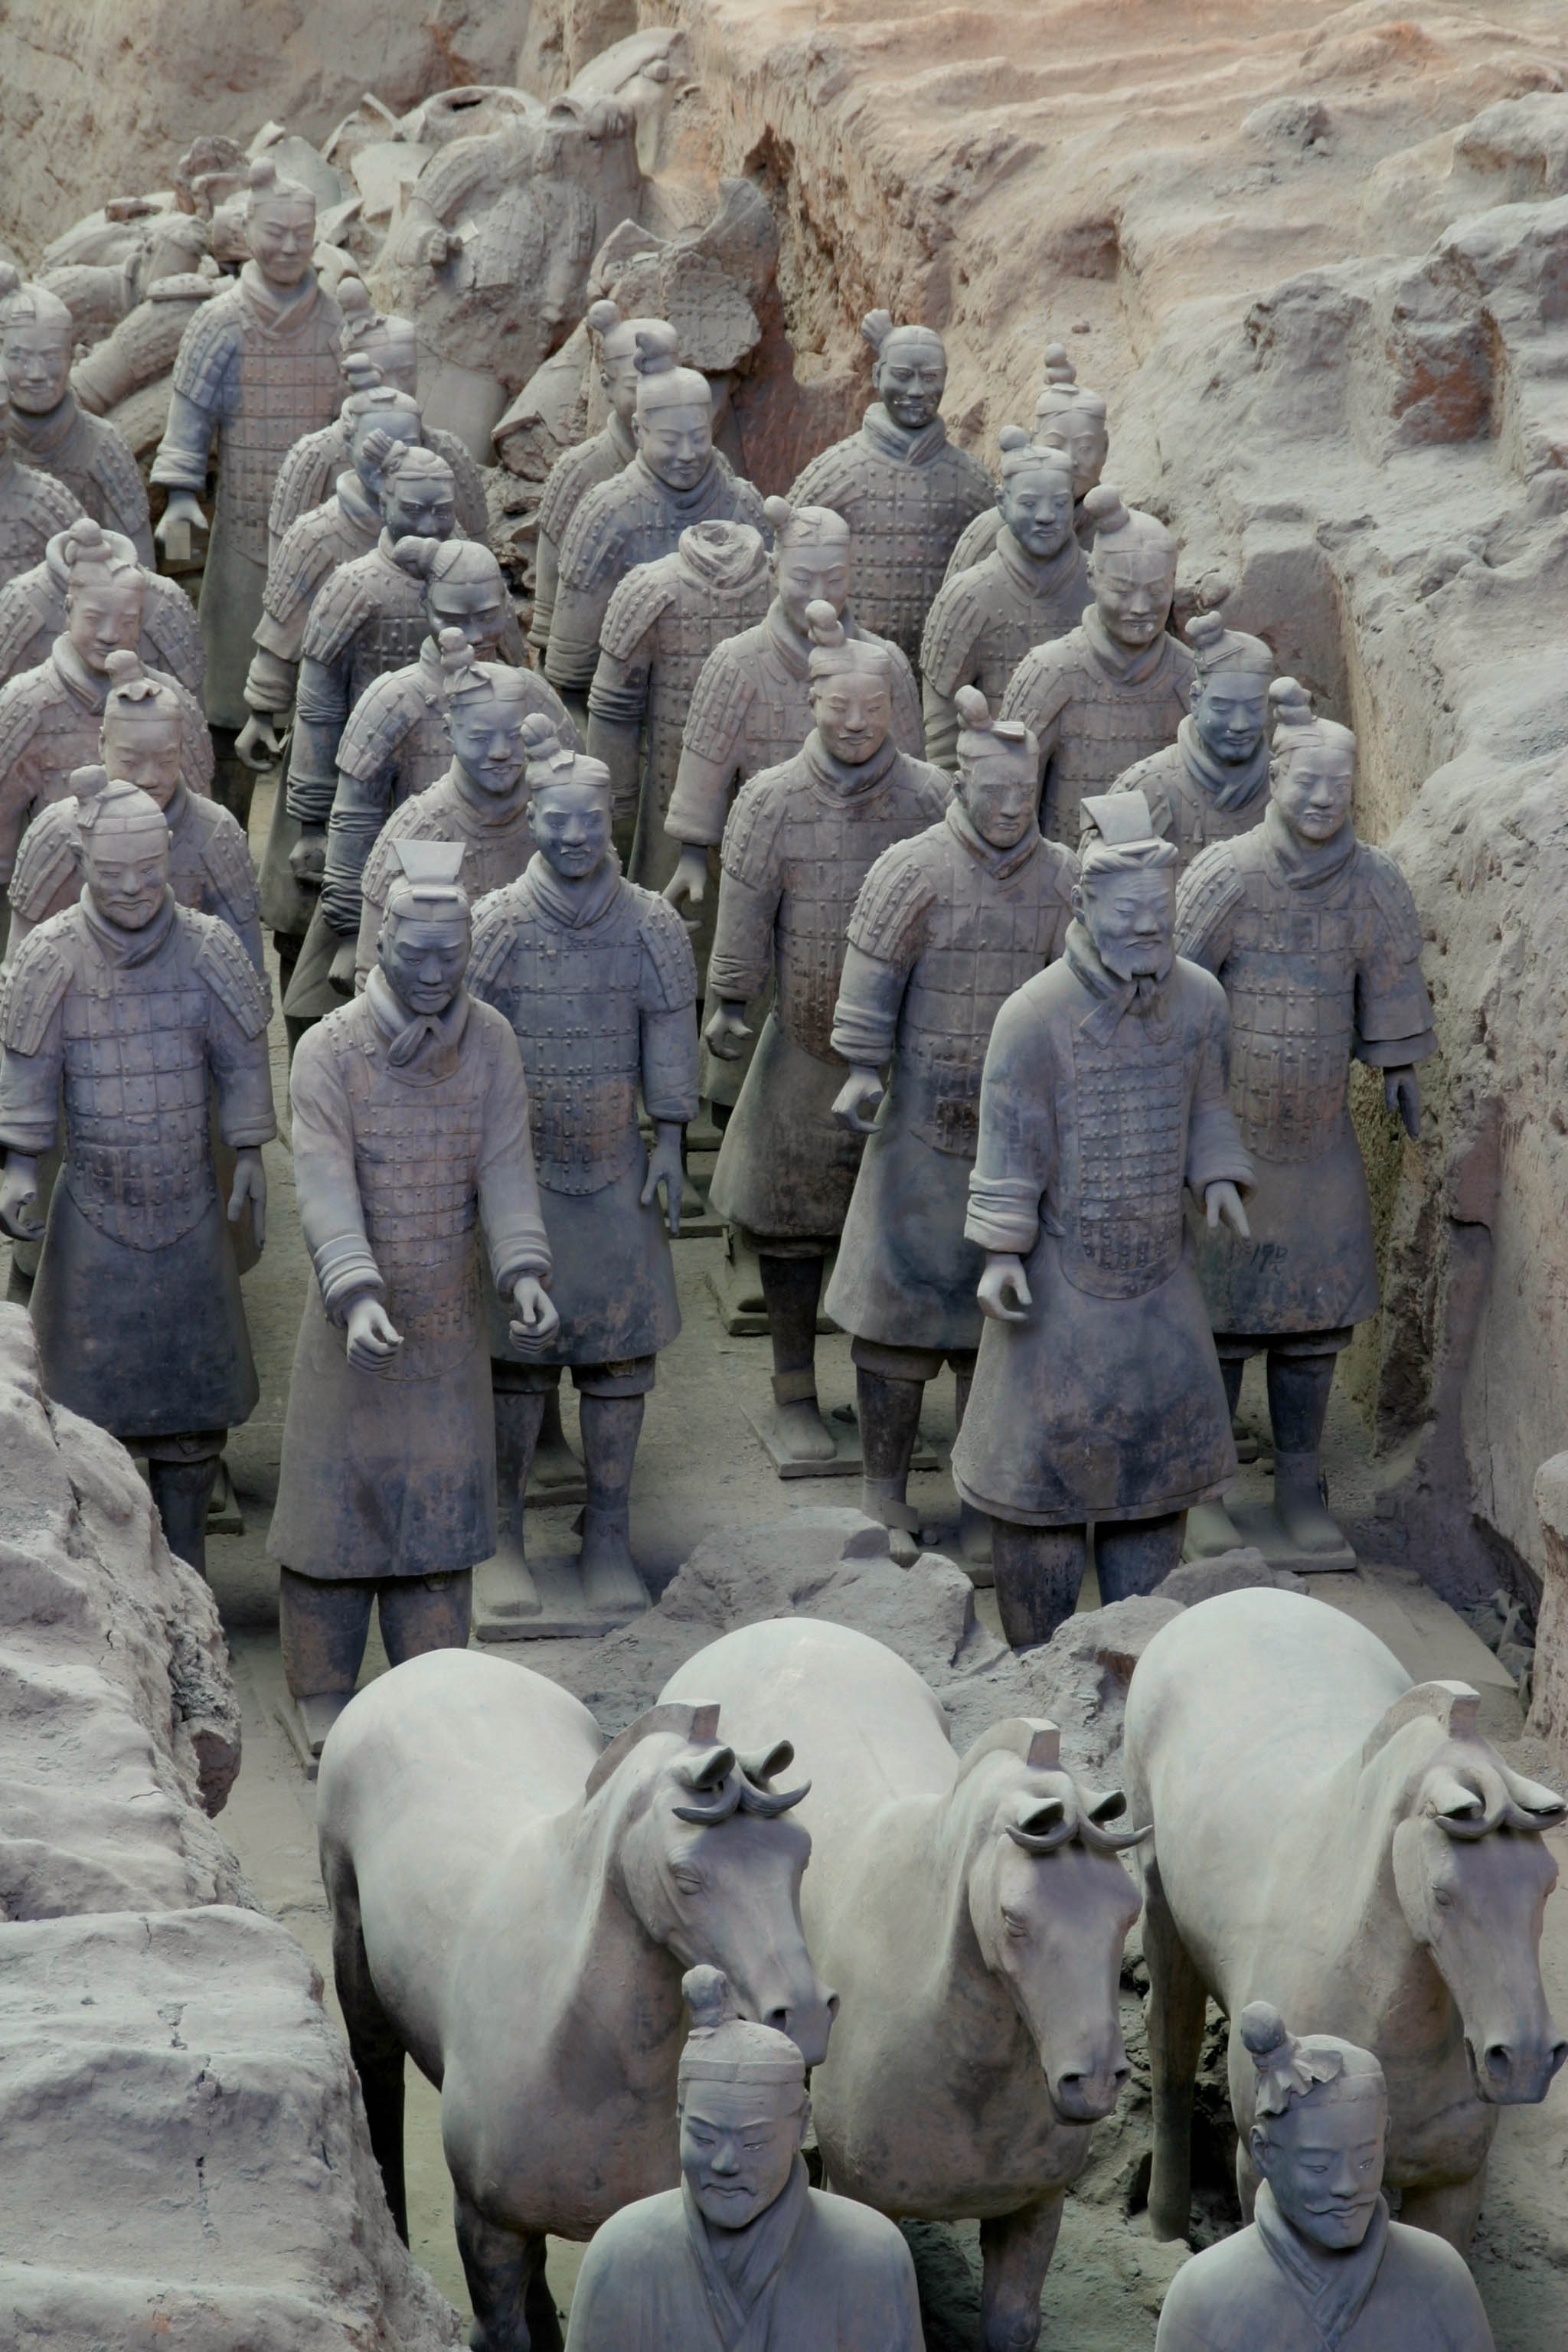
monument, statue, terracotta, sculpture, temple, china, warrior, mythology, xian, ancient history